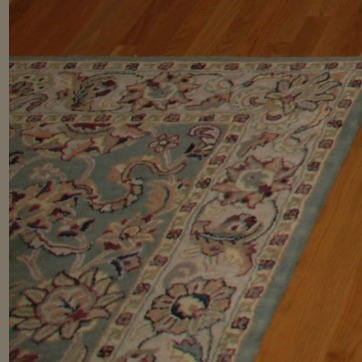
Material: carpet